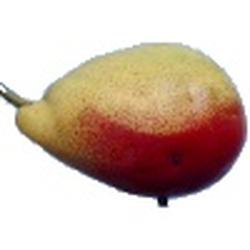
Label: Pear